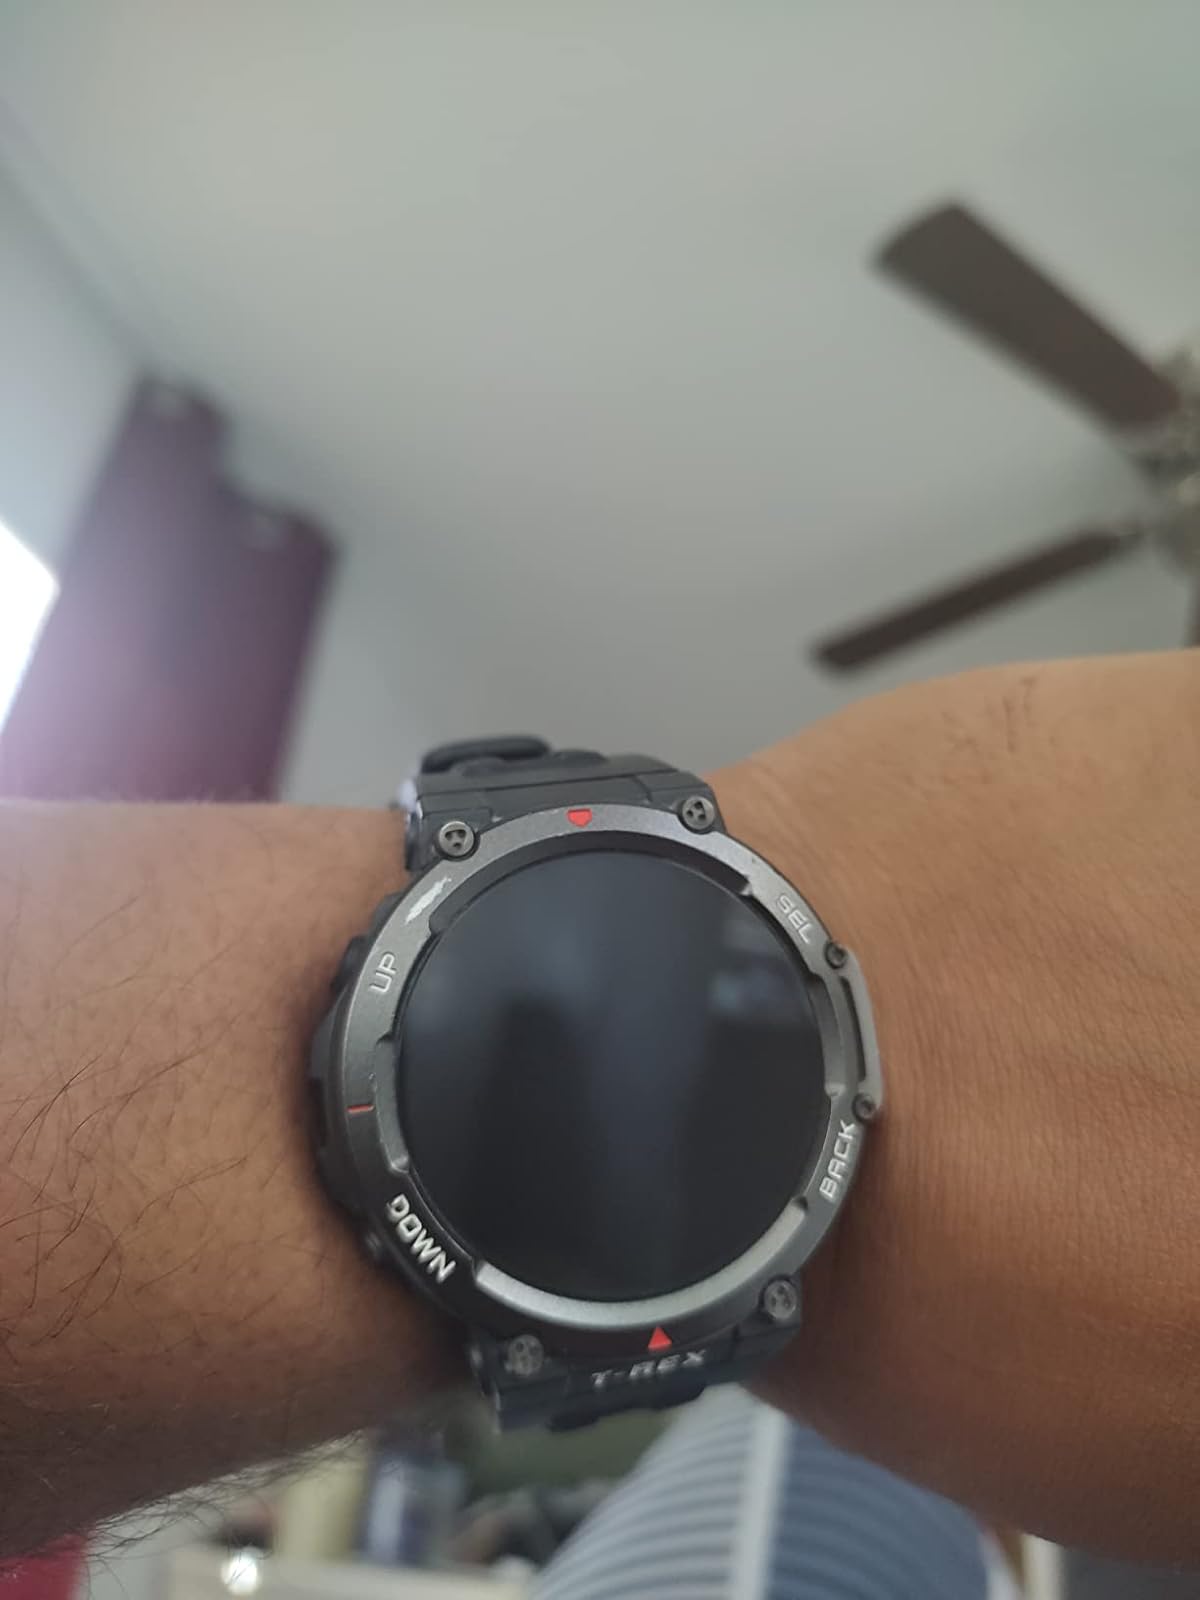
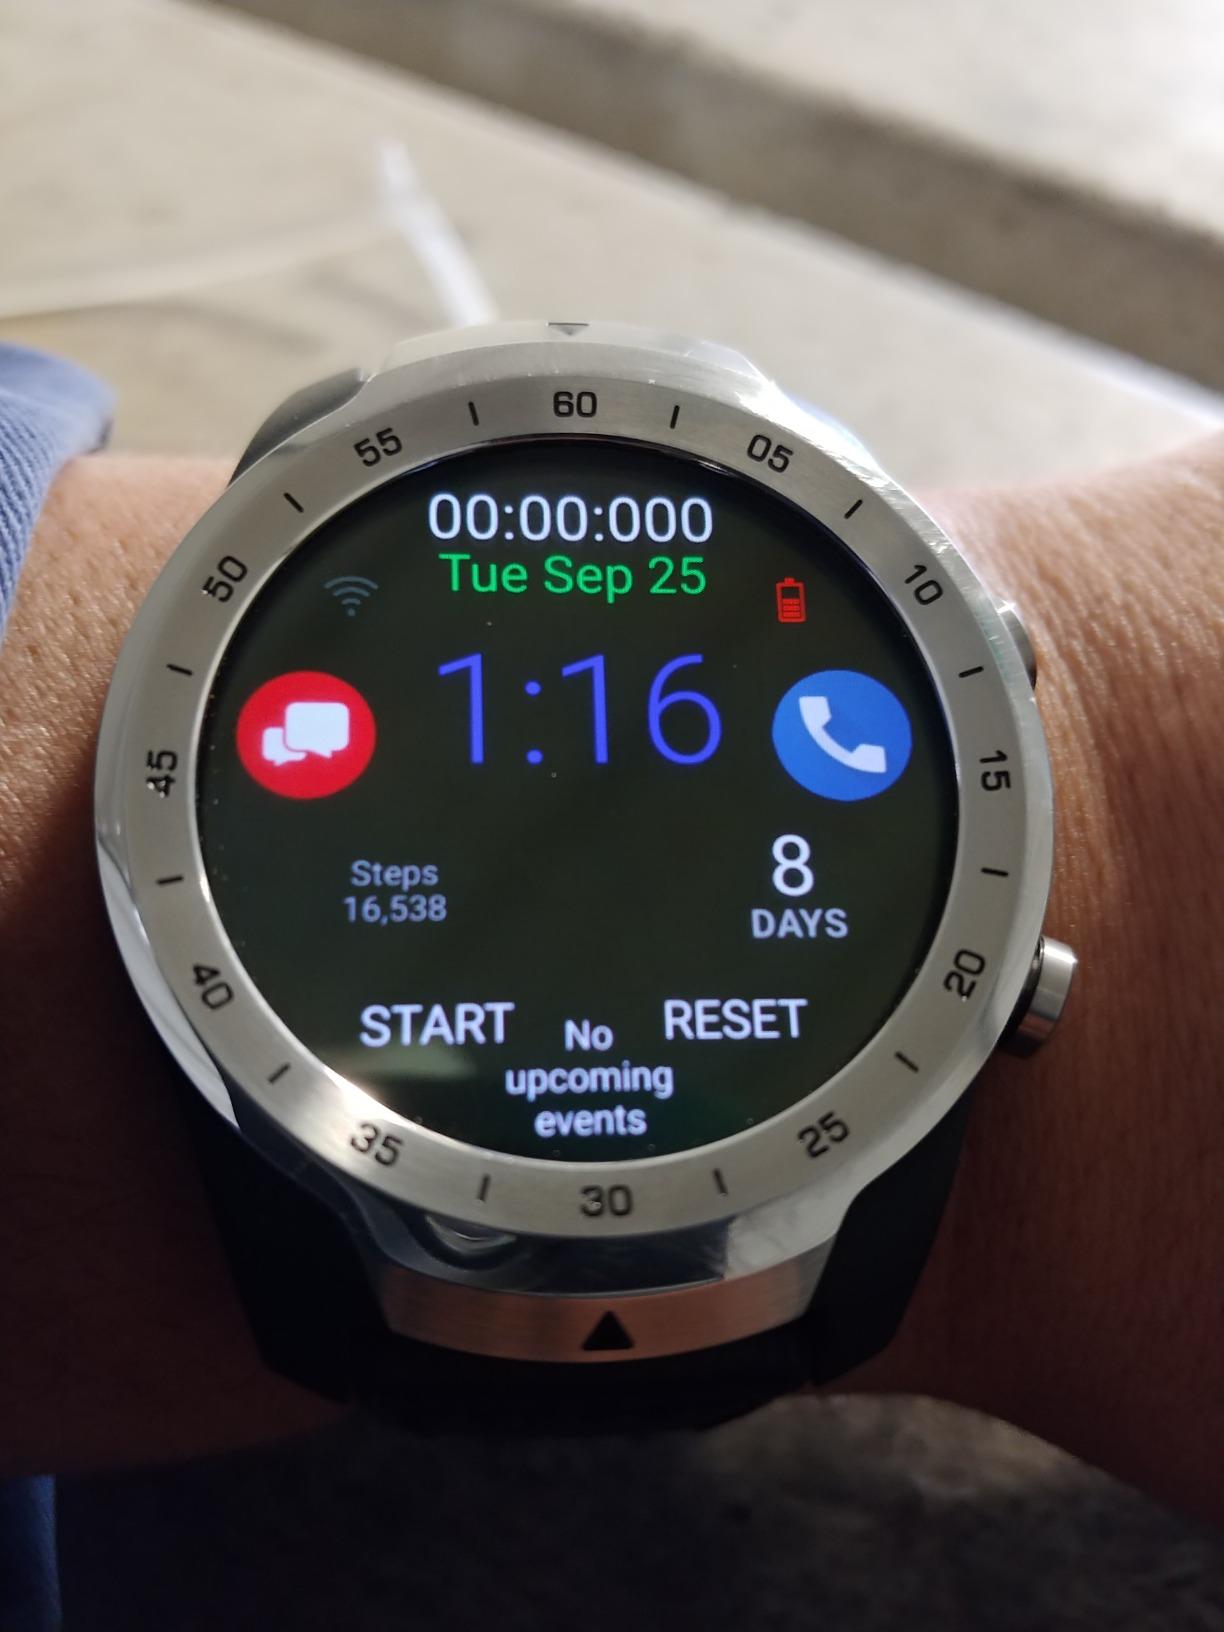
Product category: smartwatch
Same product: no